Tim Peckham

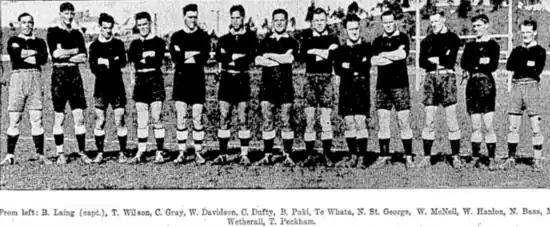
Tim Peckham in the 1922 Auckland Province side that played New South Wales at the Auckland Domain. He is on the extreme right.

A week later he played the same New South Wales side for South Auckland at Steele Park in Hamilton. The home team lost 17–12 with Peckham kicking 2 conversions for the losers. It was said that he was “the best back on the field” for South Auckland where “he wormed his way into every possible chance to get the leather”. His final representative match of the 1922 season came when South Auckland travelled to Waihi to take on the local team at the Waihi Recreation Ground. South Auckland won the match by 20 to 9 in heavy rain before 400 spectators.